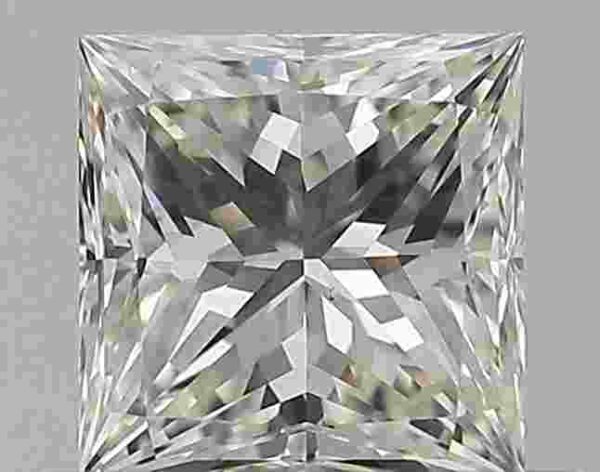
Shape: princess
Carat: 0.5
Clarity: VS2
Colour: J
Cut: EX
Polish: EX
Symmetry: GD
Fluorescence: N
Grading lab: GIA
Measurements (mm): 4.36 x 4.31 x 3.18